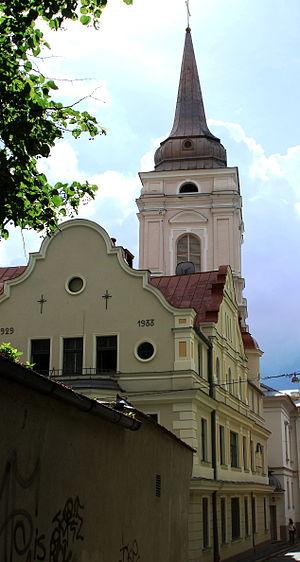
L'église Sainte-Marie-Madeleine est une église catholique baroque de Riga, capitale de la Lettonie. Elle se trouve dans la vieille ville entre la cathédrale catholique de Riga et le château, aujourd'hui résidence officielle du président de Lettonie.